Blackadder II

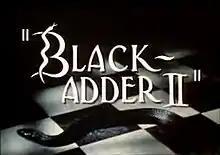
Title screen of "Blackadder II"

Blackadder II is the second series of the BBC sitcom "Blackadder", written by Richard Curtis and Ben Elton, which aired from 9 January 1986 to 20 February 1986. The series is set in England during the reign of Queen Elizabeth I (1558–1603), and sees the principal character, Edmund, Lord Blackadder, as a Tudor courtier attempting to win the favour of the Queen while avoiding execution by decapitation, a fate that befell many of her suitors.